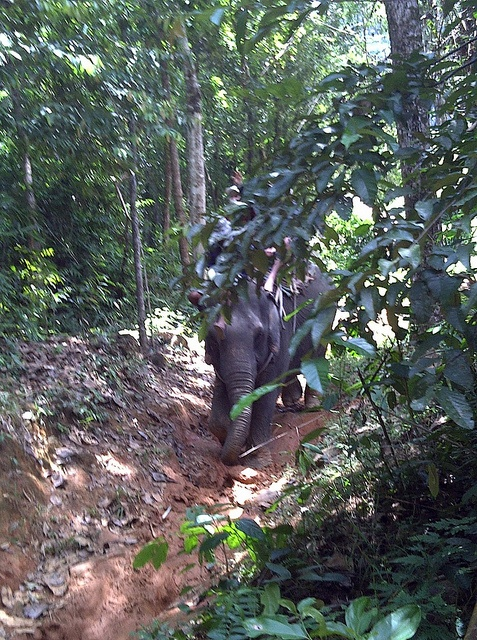
A large elephant walking through a lush green forest
An elephant is walking on a trail through the woods.
An elephant walking down a dirt trail among the trees.
an elephant on a path with trees around
An elephant treks along a trail in the forest.